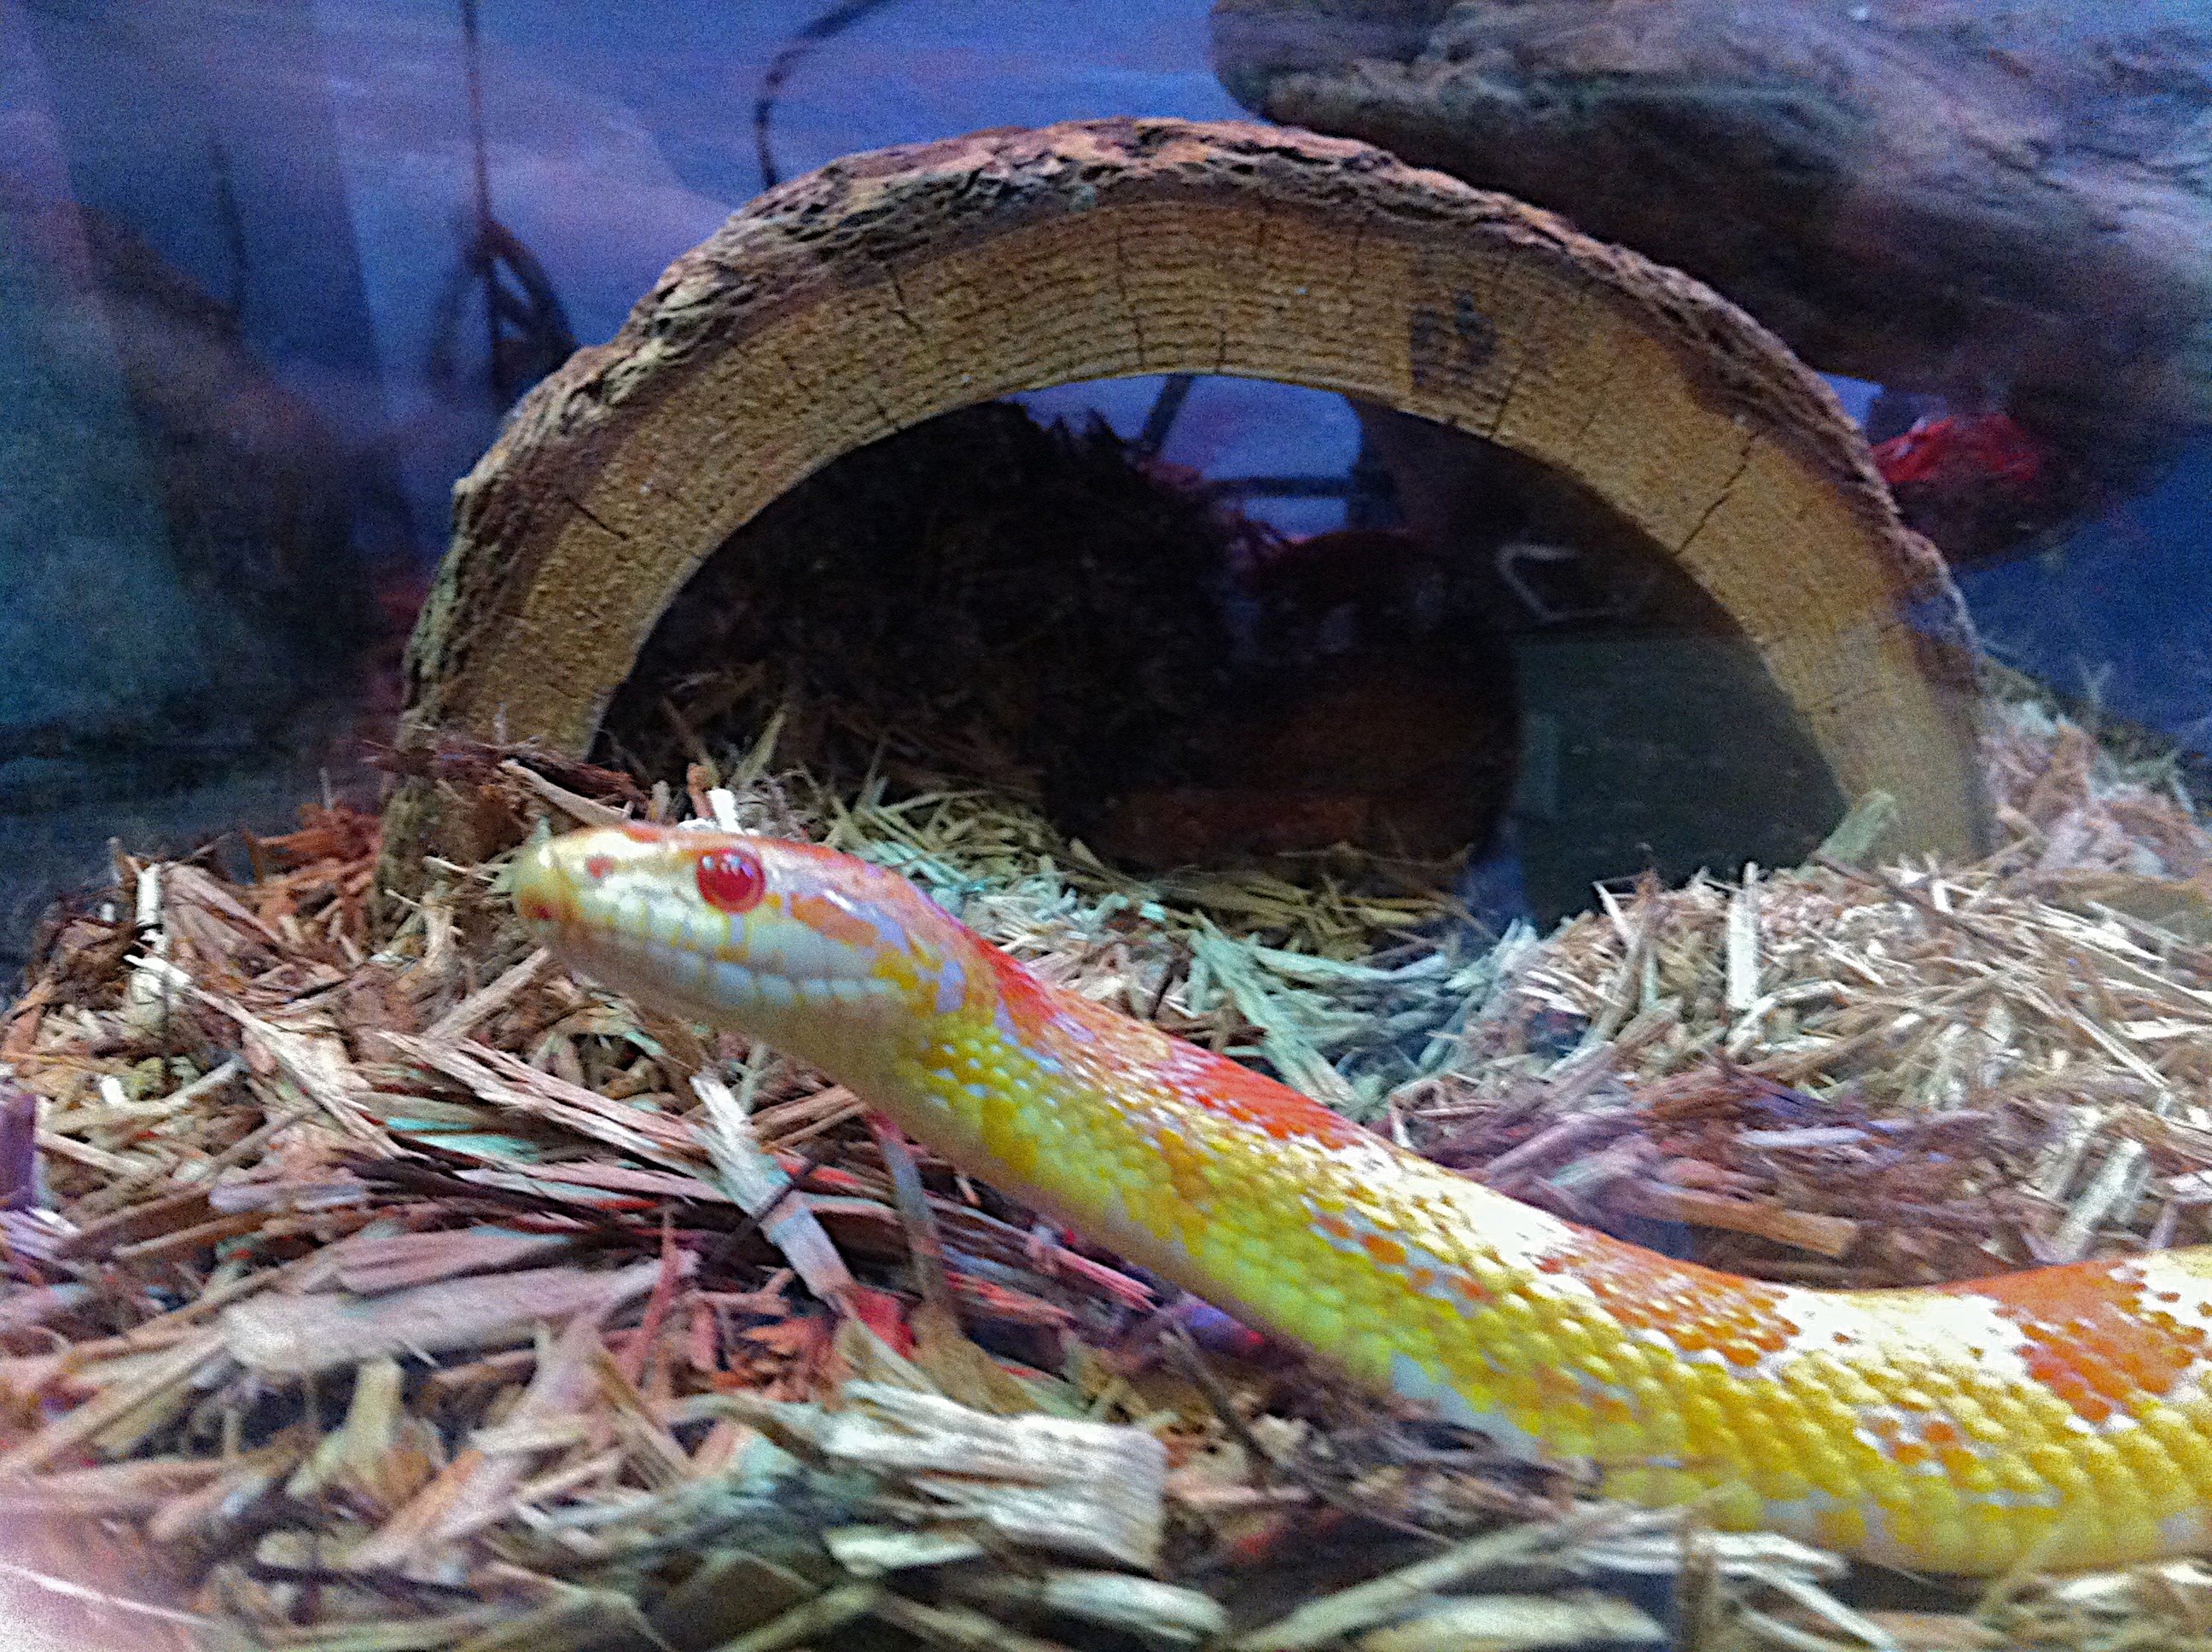
biology, reptile, fauna, snake, marine biology, scaled reptile